Emerald Mound site

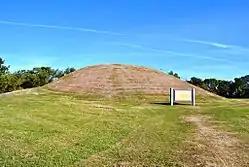
Secondary mound at west end of Emerald Mound

The Emerald Mound site (22 AD 504), also known as the "Selsertown site", is a Plaquemine culture Mississippian period archaeological site located on the Natchez Trace Parkway near Stanton, Mississippi, United States. The site dates from the period between 1200 and 1730 CE. It is the type site for the "Emerald Phase (1500 to 1680 CE)" of the Natchez Bluffs Plaquemine culture chronology and was still in use by the later historic Natchez people for their main ceremonial center. The platform mound is the second-largest Mississippian period earthwork in the country, after Monk's Mound at Cahokia, Illinois.